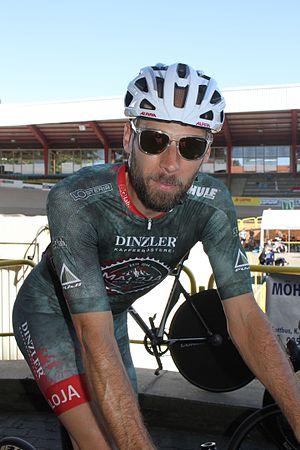
Christian Grasmann est un coureur cycliste allemand, né le 18 août 1988 et spécialiste de la piste.